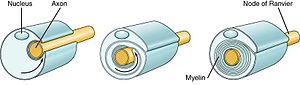
La psychologie de l'enfant est une discipline de la psychologie qui a pour objet d'étude les processus de pensée et des comportements de l'enfant, son développement psychologique et ses problèmes éventuels. Elle prend en compte son environnement.